Book of the Dead

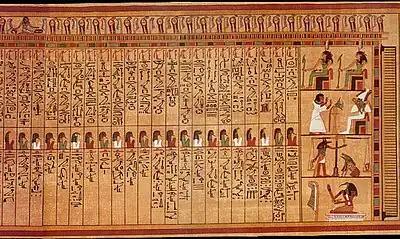
Papyrus of Ani: some of the 42 Judges of Maat are visible, seated and in small size.

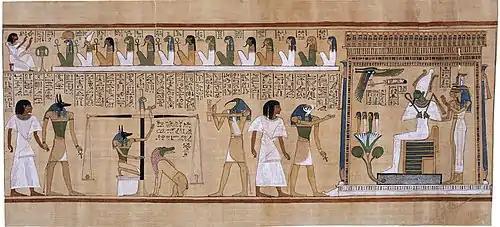
The Weighing of the Heart as depicted in the Papyrus of Hunefer (19th Dynasty, c. 1300 BC)

The deceased's first task was to correctly address each of the forty-two Assessors of Maat by name, while reciting the sins they did not commit during their lifetime. This process allowed the dead to demonstrate that they knew each of the judges' names or Ren and established that they were pure, and free of sin.